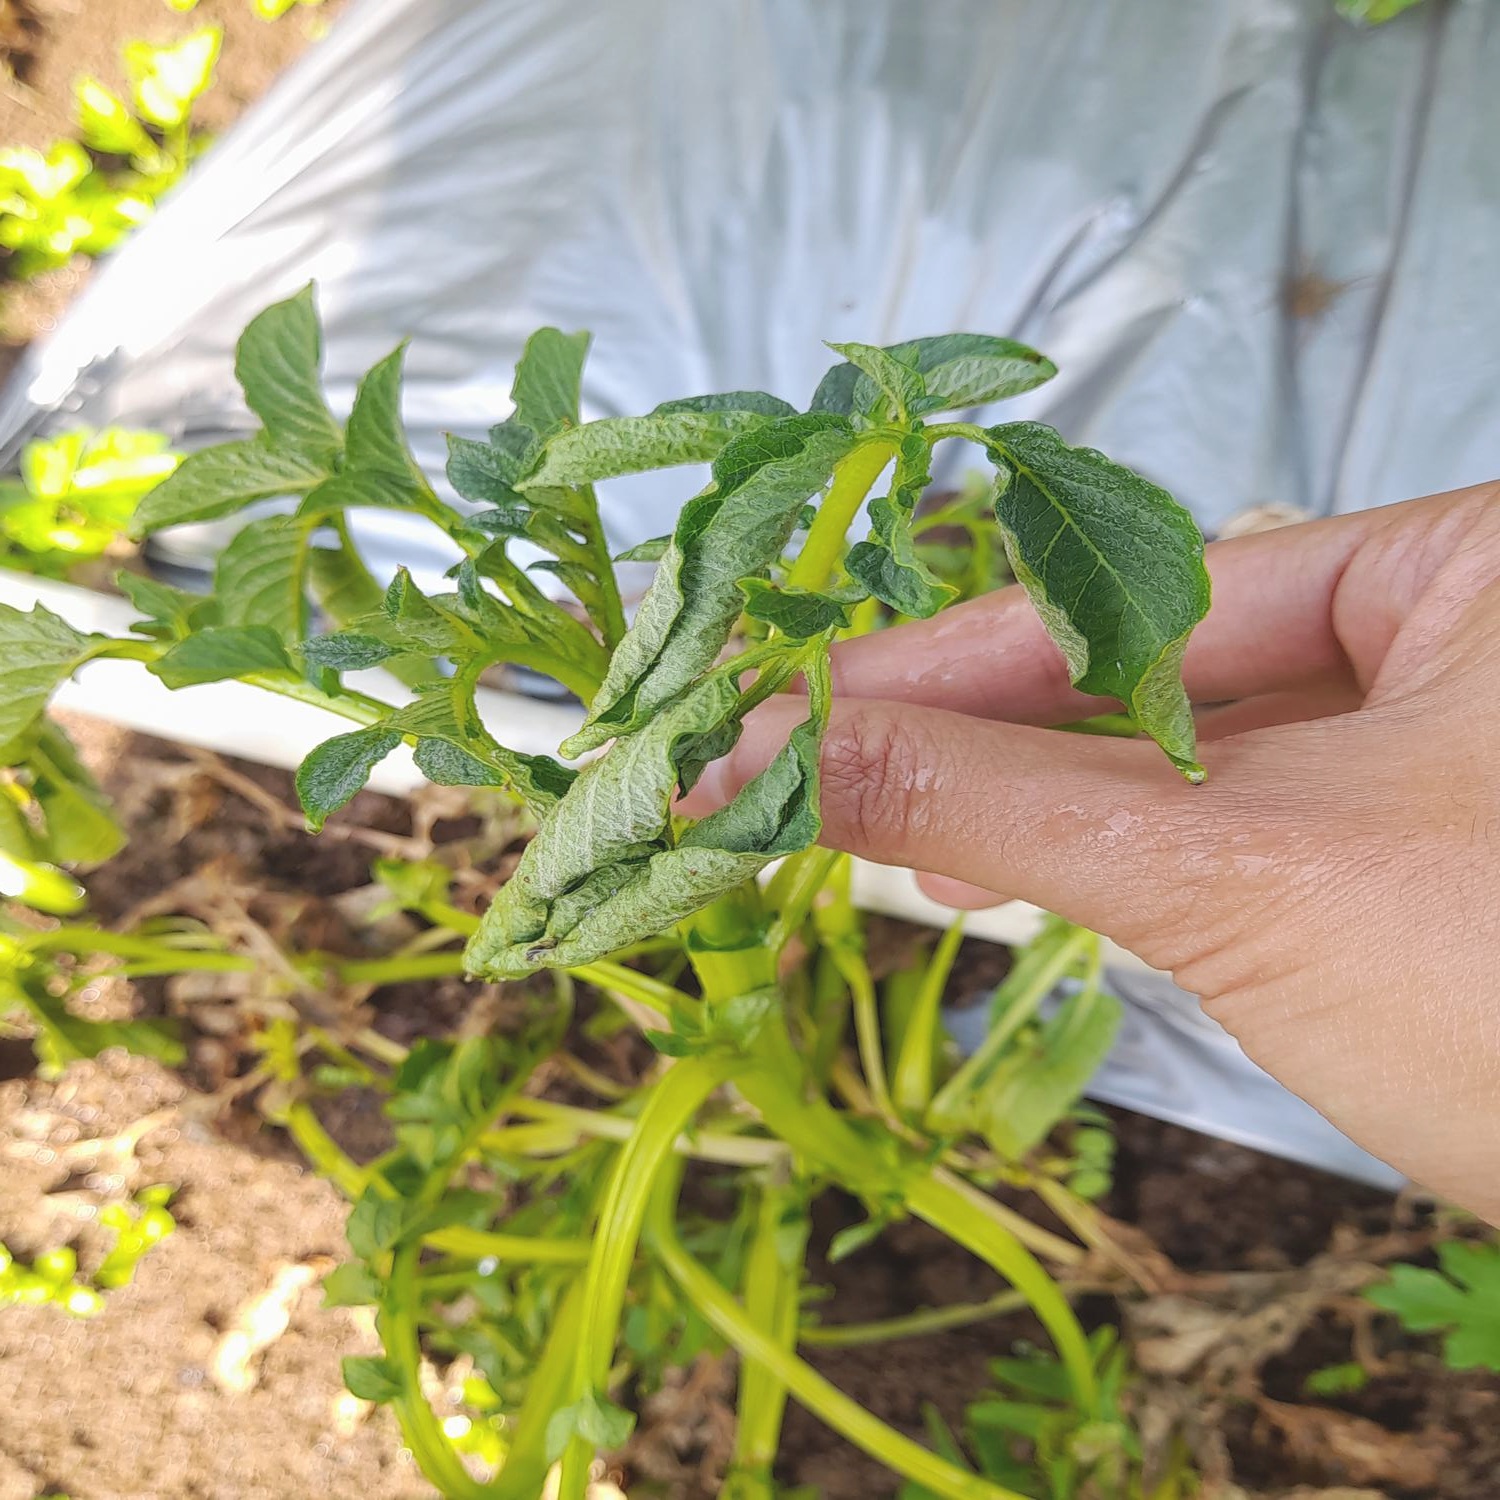
Etiqueta: Pudricion_Parda